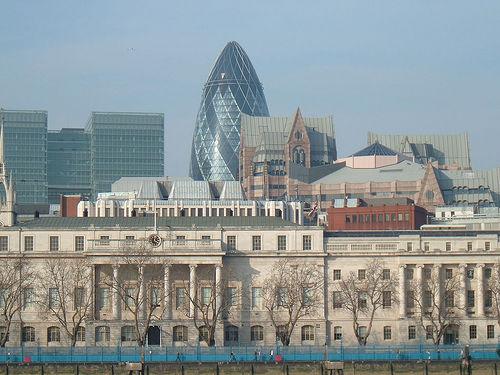
Weather: sun or clear